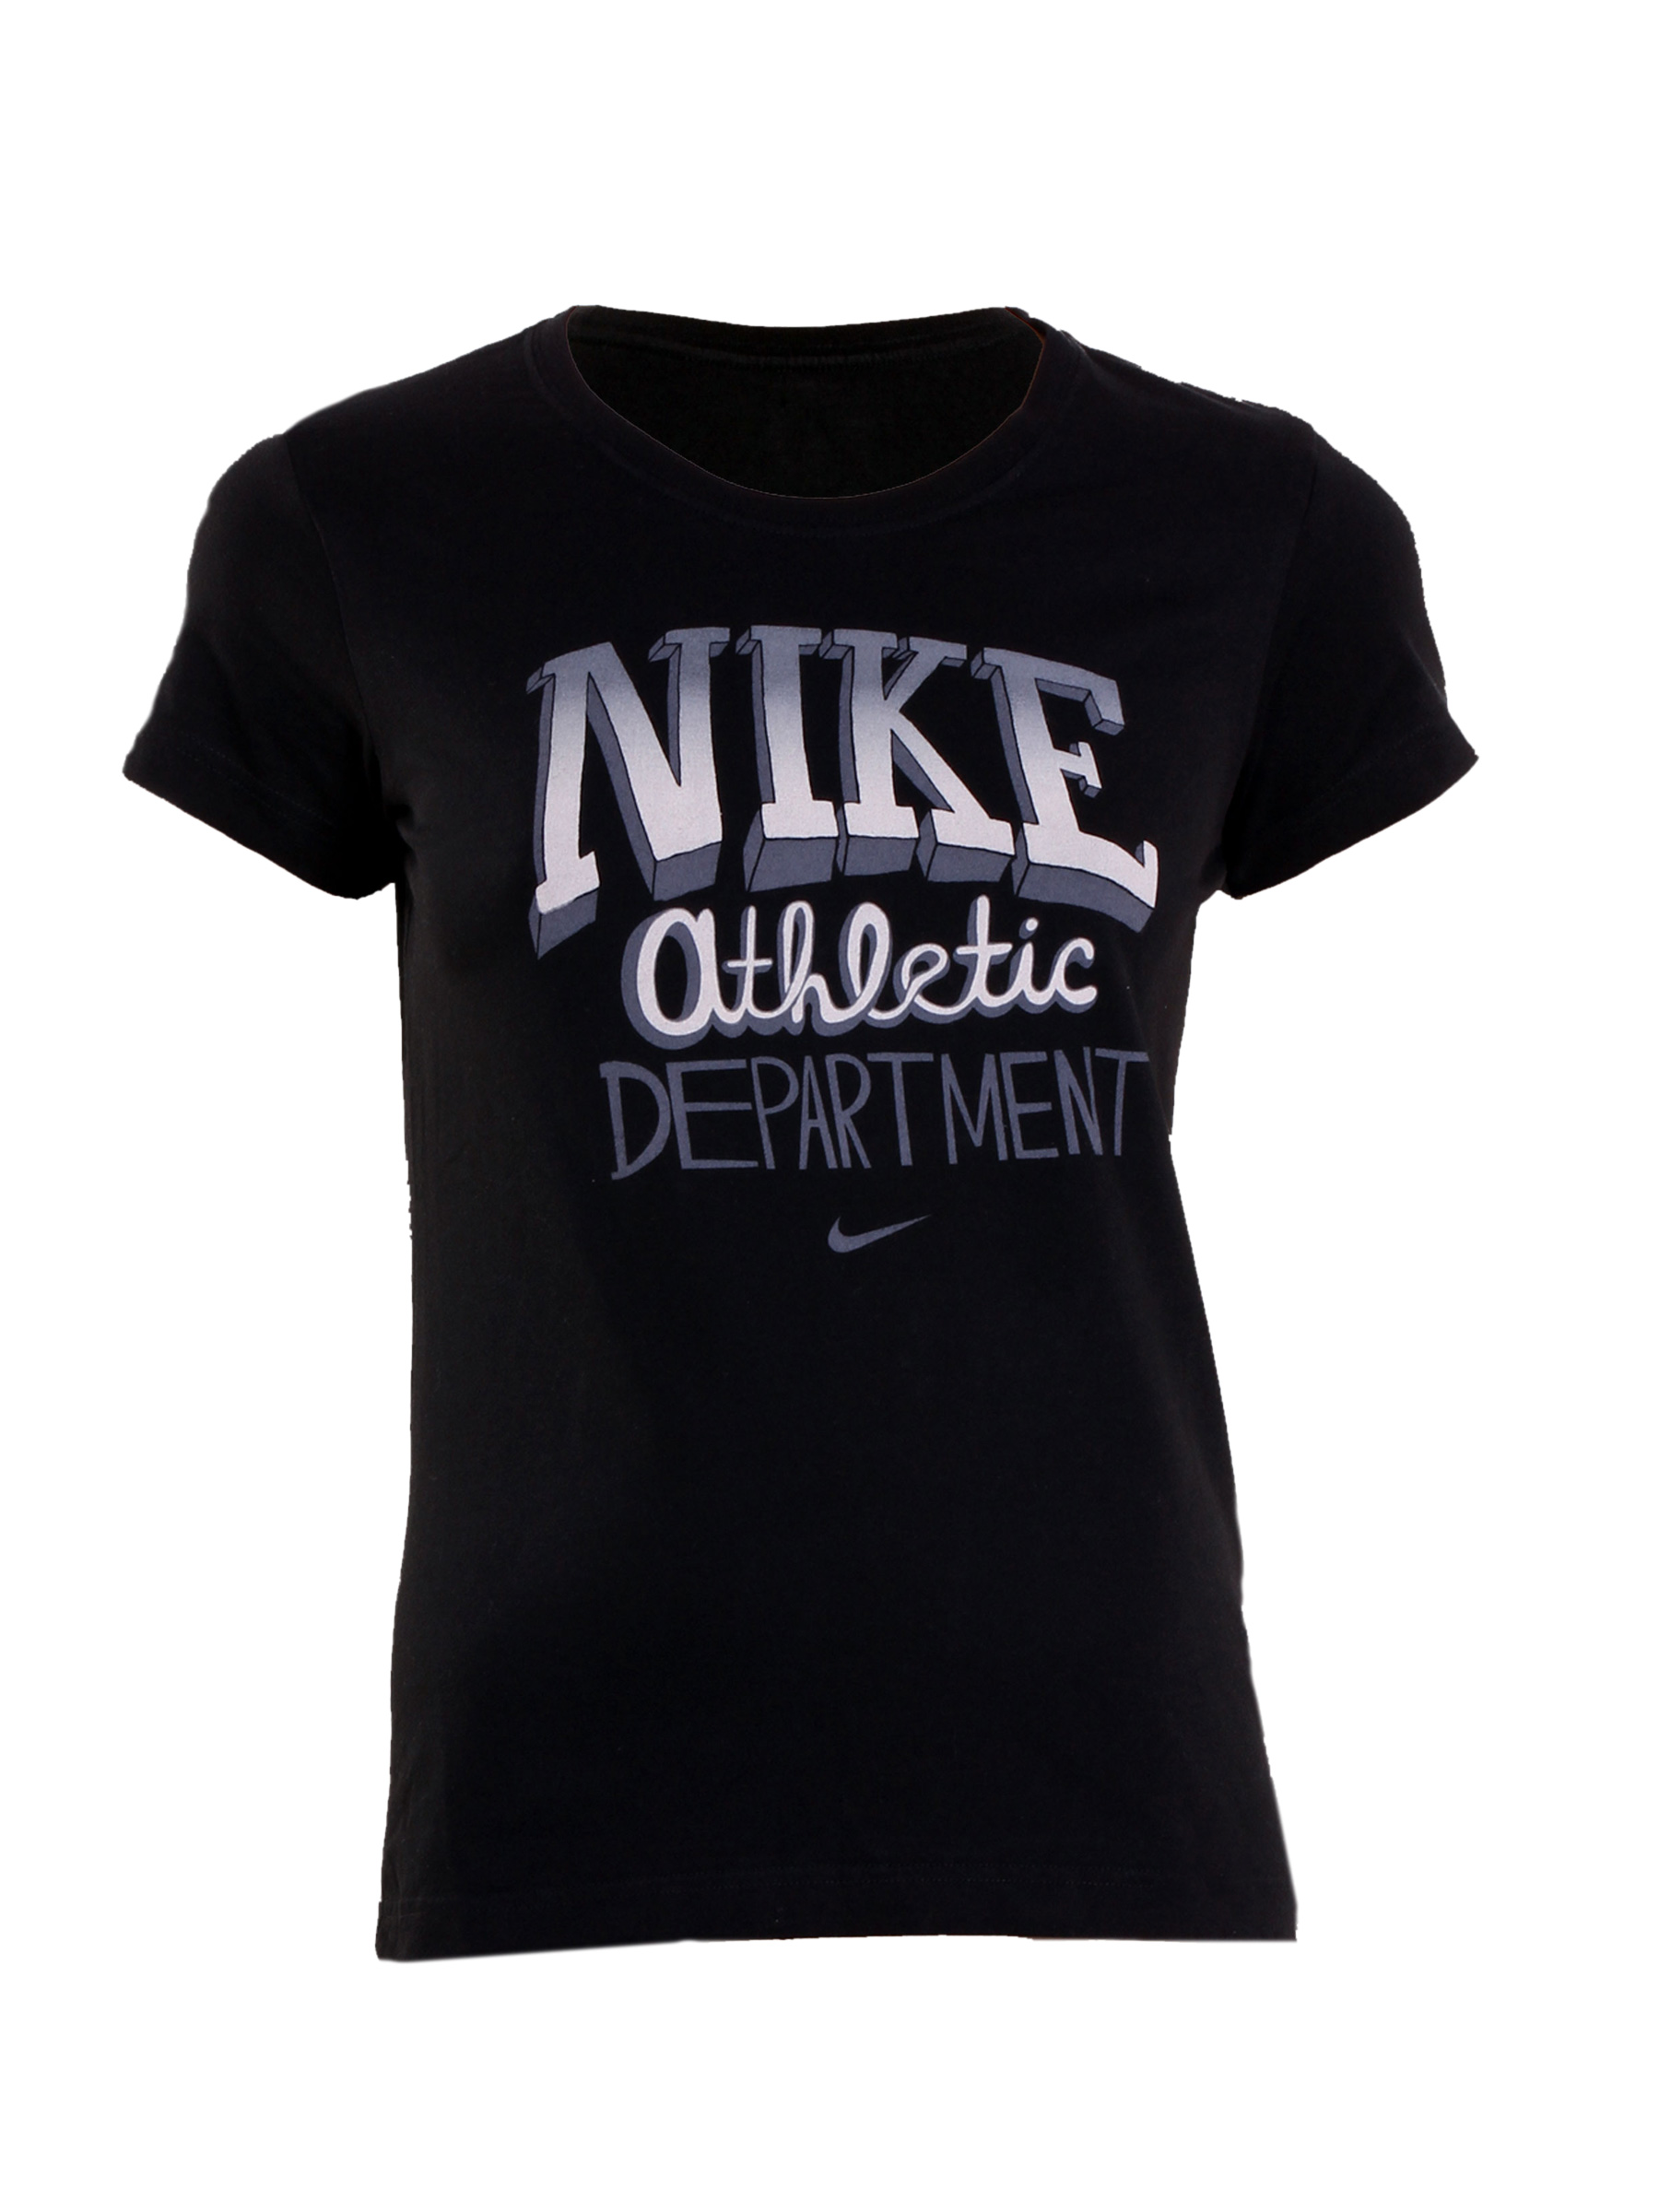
Nike Women DPT Black T-shirt
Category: Apparel / Topwear / Tshirts
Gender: Women
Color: Black
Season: Fall 2010
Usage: Sports